Monomorium ergatogyna

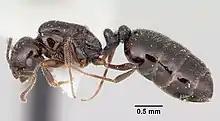

Monomorium ergatogyna is a species of myrmicine ant. This ant is a shiny black color and contains only a single worker caste, making them a monomorphic species. It is also polygynous, meaning a colony contains multiple fertile queens living together. They are native to California, Nevada, and Utah, and are usually found in cities or on the coast (in California also being found on islands near the coast). When compared to other "Monomorium" species, they are found to have the longest living queens and can live up 2 years in captivity. "M. ergatogyna" is often mistaken for "Monomorium carbonarium" as they are similar in appearance. Argentine ants ("Linepithema humile") have been discovered to be actively pushing this species out of its original territory.